Vera Burridge Baits

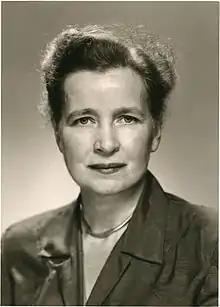
Vera Baits, Bentley Historical Library, University of Michigan

Vera Mildred Burridge Baits (1892–1963) was a member of the Board of Regents for the University of Michigan from 1943-1958.